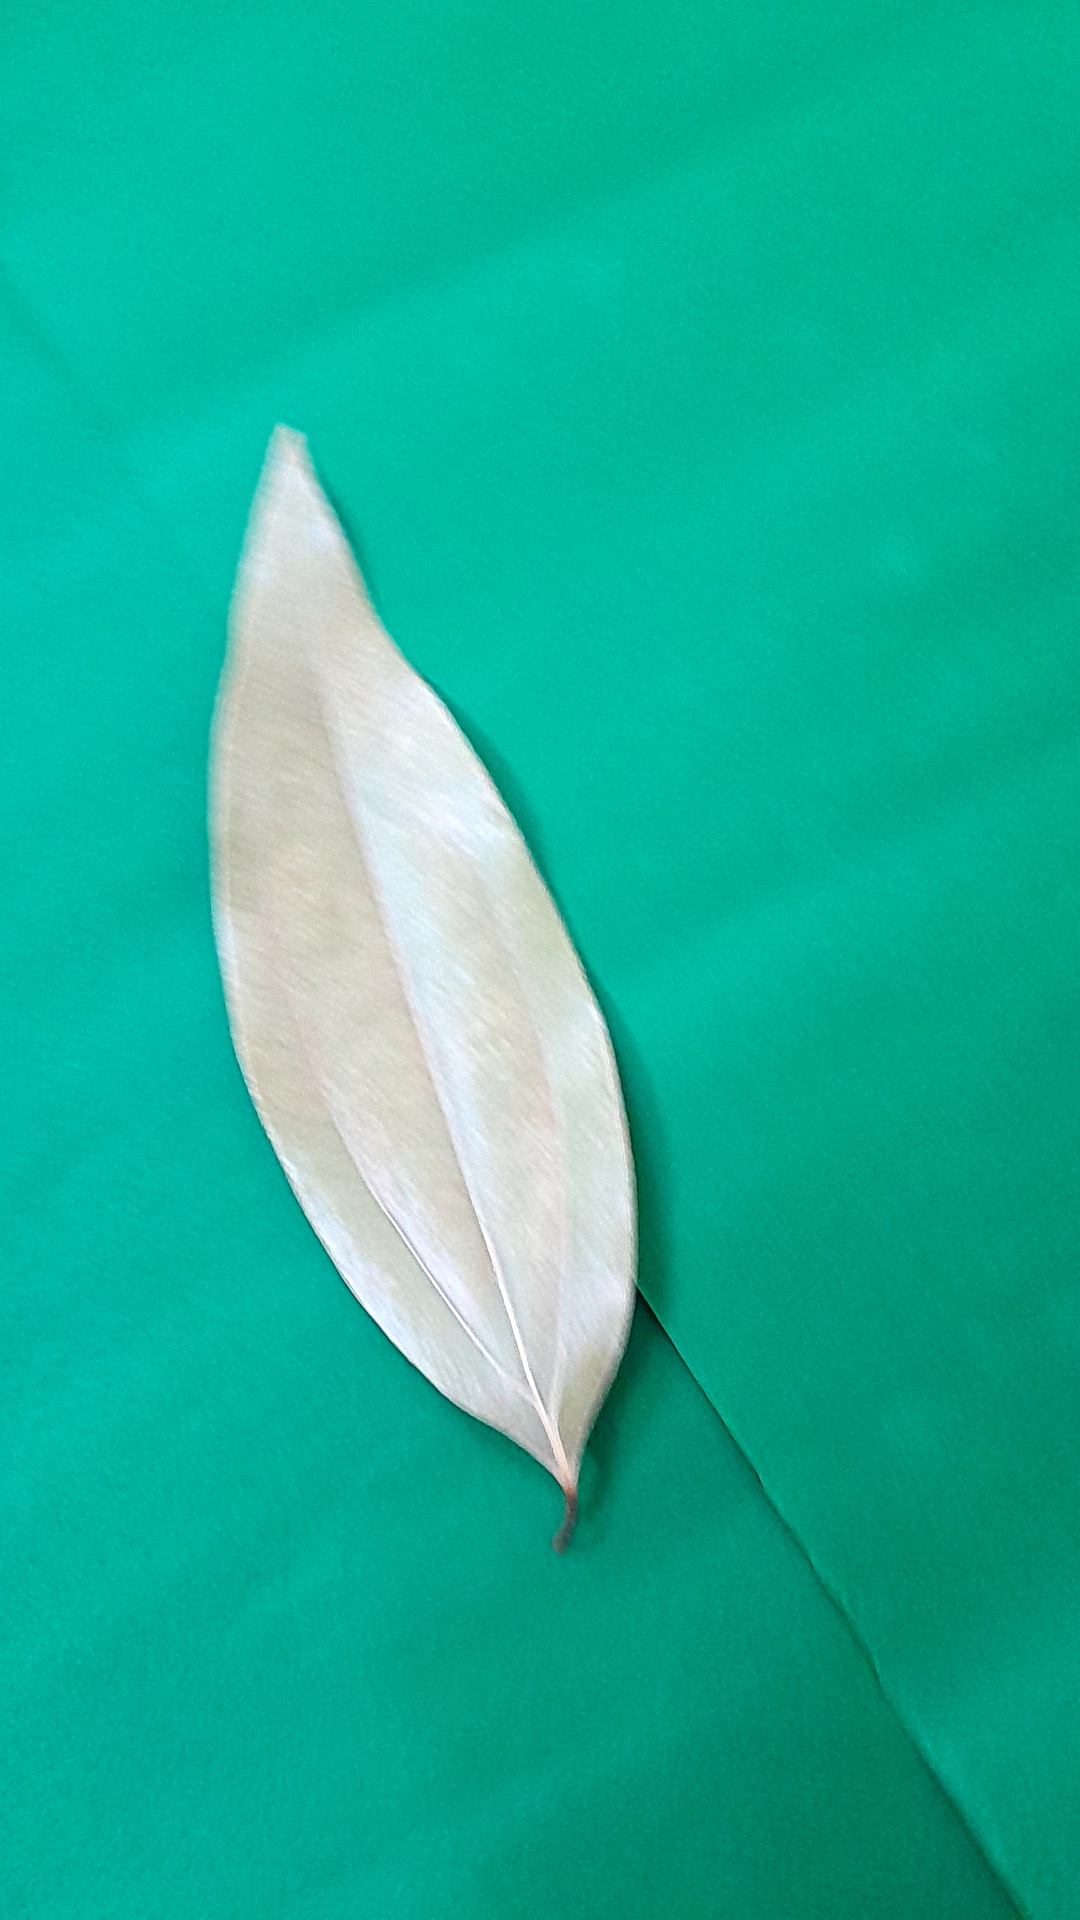
Label: Dry Leaf